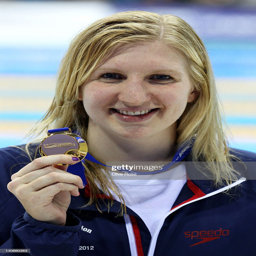
olympic athlete poses with the gold medal during day .